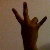
The image shows a hand gesture representing the number 7 in Indian Sign Language.